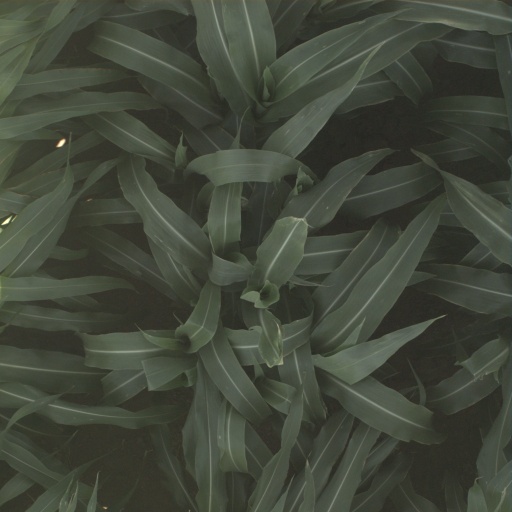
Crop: sorghum